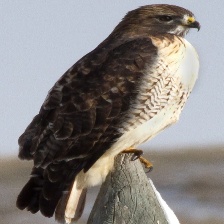
Species: RED TAILED HAWK
Scientific name: BUTEO JAMAICENSIS